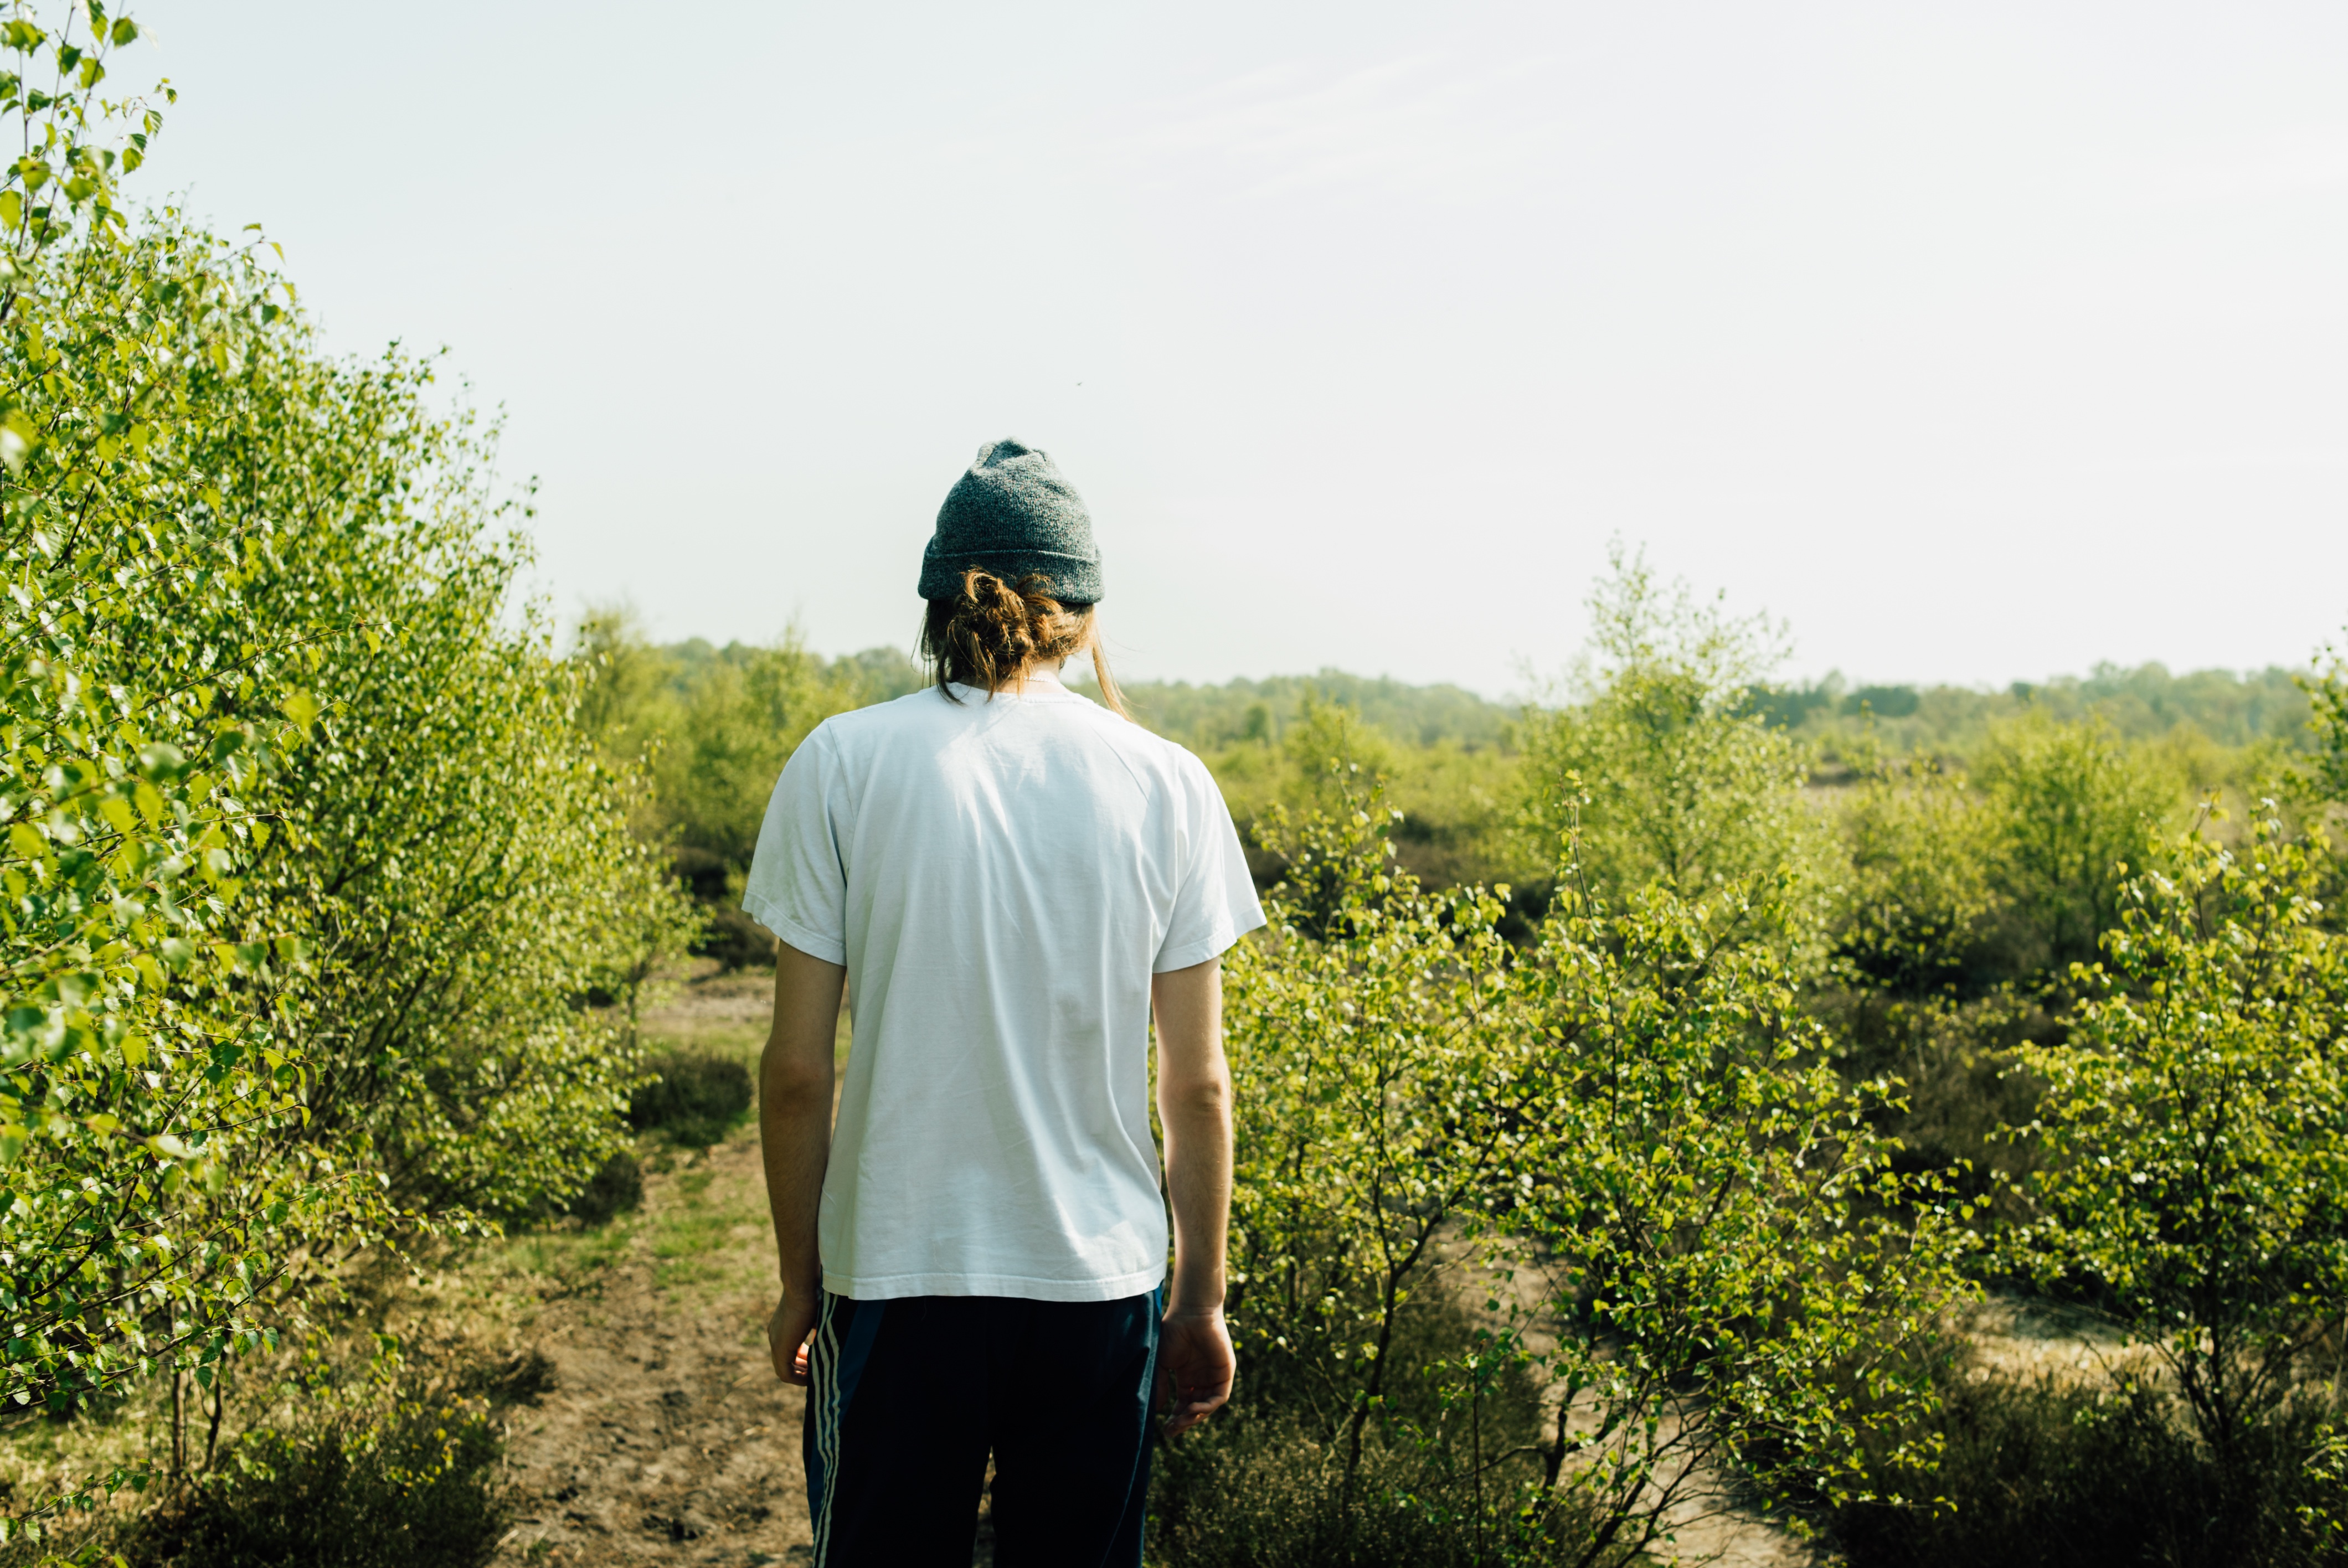
tree, nature, grass, walking, plant, meadow, flower, spring, green, agriculture, habitat, rural area, natural environment